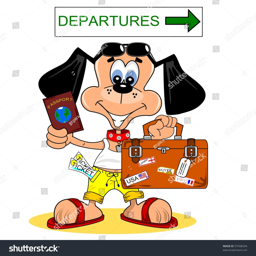
a cartoon dog going on summer vacation with suitcase and passport